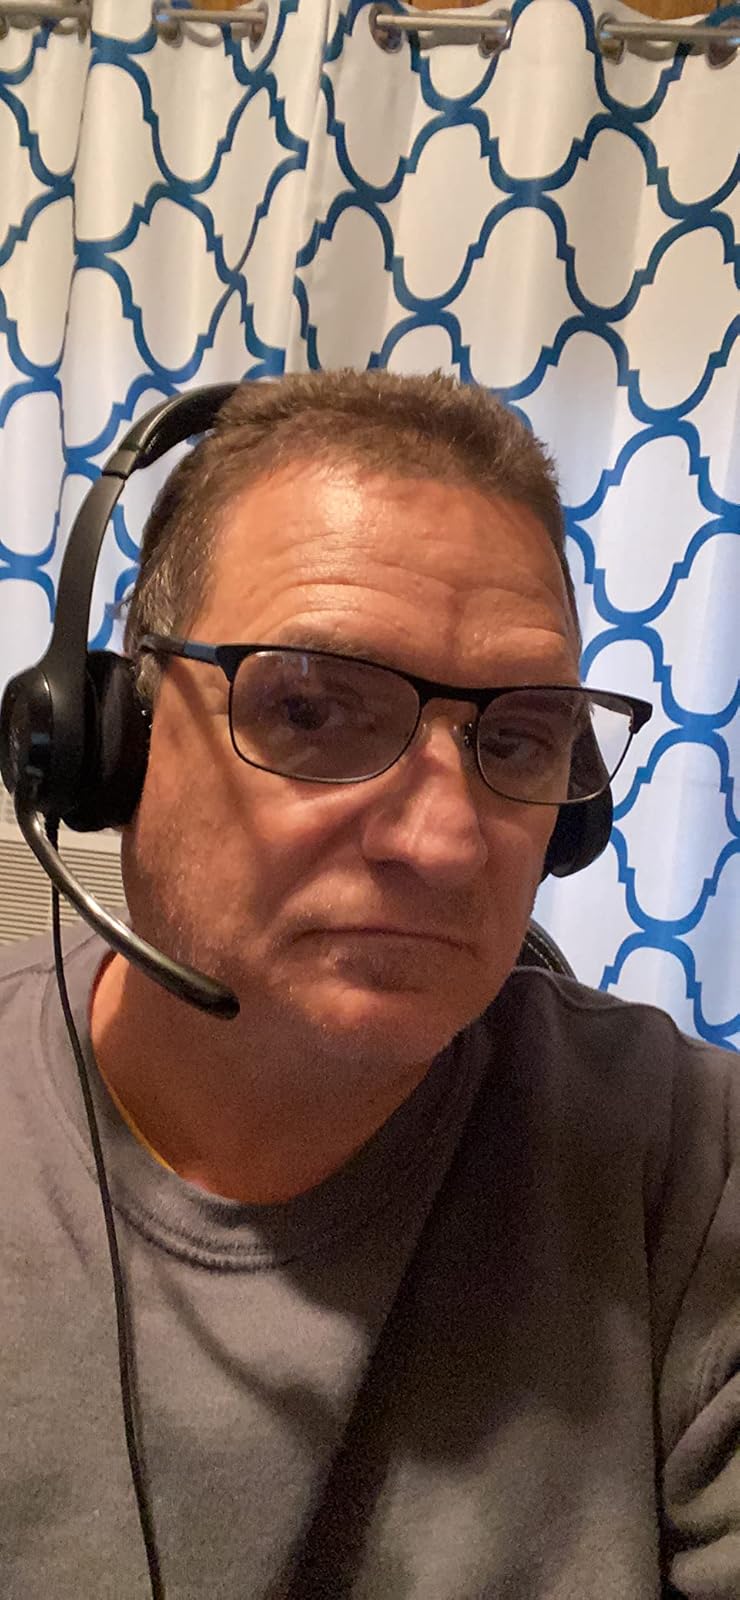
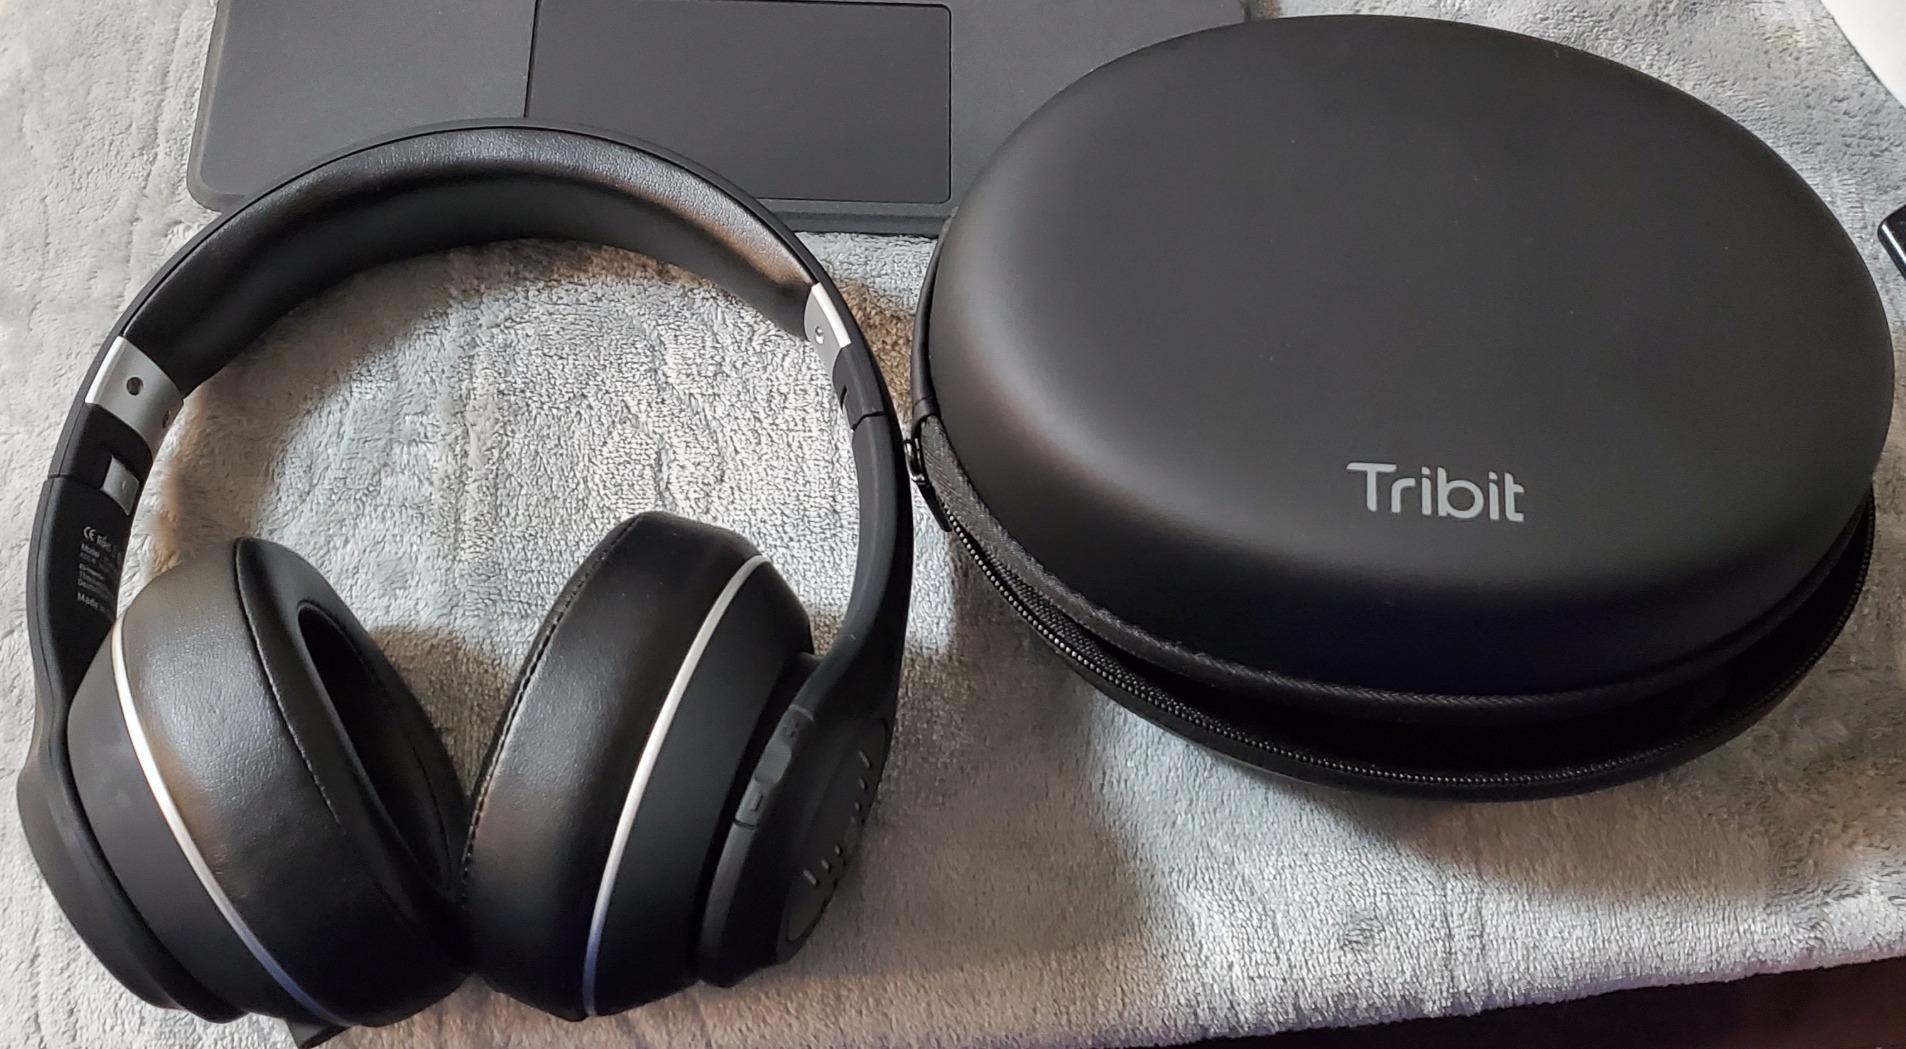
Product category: headphones
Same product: no